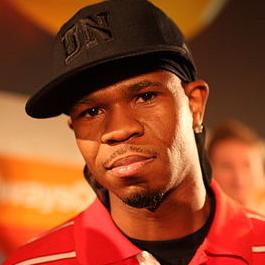
Age: 28